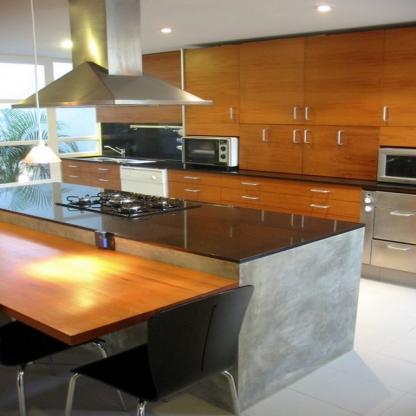
Scene: Indoor